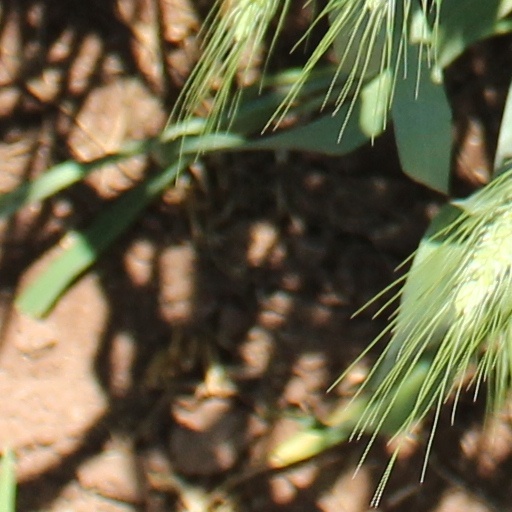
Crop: wheat